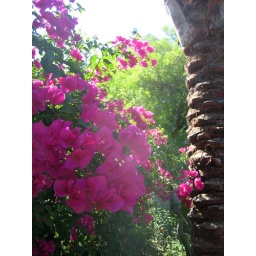
pink flowers in scottsdale